Big Brother 23 (American season)

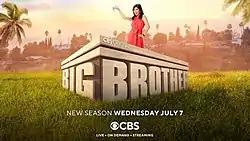
Promotional poster for "Big Brother 23"

Big Brother 23 is the twenty-third season of the American reality television program "Big Brother". The season premiered on July 7, 2021, on CBS in the United States and Global in Canada. Hosted by Julie Chen Moonves, the show follows a group of contestants (known as HouseGuests), who live in a house together while being constantly filmed and having no communication with the outside world as they compete to win a grand prize of $750,000.